Ōizumi-Gakuenchō

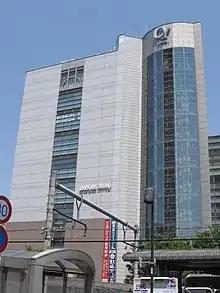
Yumeria Hall

The neighborhood is colloquially simply called Ōizumi-gakuen. However, the simplified term is often used to refer to the area around Ōizumi-gakuen Station, which is located in the Higashi-Ōizumi neighborhood.